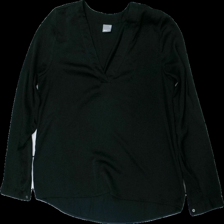
View: front
Type: Blouse
Category: Ladies
Brand: Gina Tricot
Colors: Black
Material: 100% polyester
Cut: Regular
Size: 38
Season: All
Damage location: middle right
Damage 2 location: middle right
Price range: <50
Recommended usage: Reuse
Description: svart blus